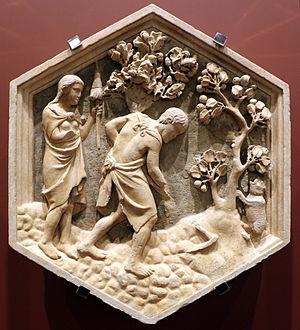
Adam est un personnage de la Bible et du Coran. Dans la Bible, il est mentionné dans le livre de la Genèse lié aux premiers écrits de la Bible datant du premier millénaire avant Jésus-Christ. Dans ce texte, qui fonde la mythologie biblique et les croyances juives, chrétiennes et musulmanes, il est le premier Homme, créé par Dieu. D'après le Livre de la Genèse, il meurt à 930 ans.